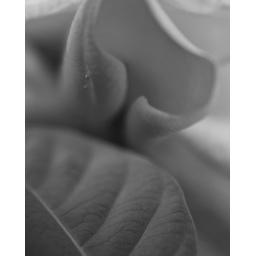
Gardenia submerged in clear bowl of water desaturated to b&amp;amp;w.